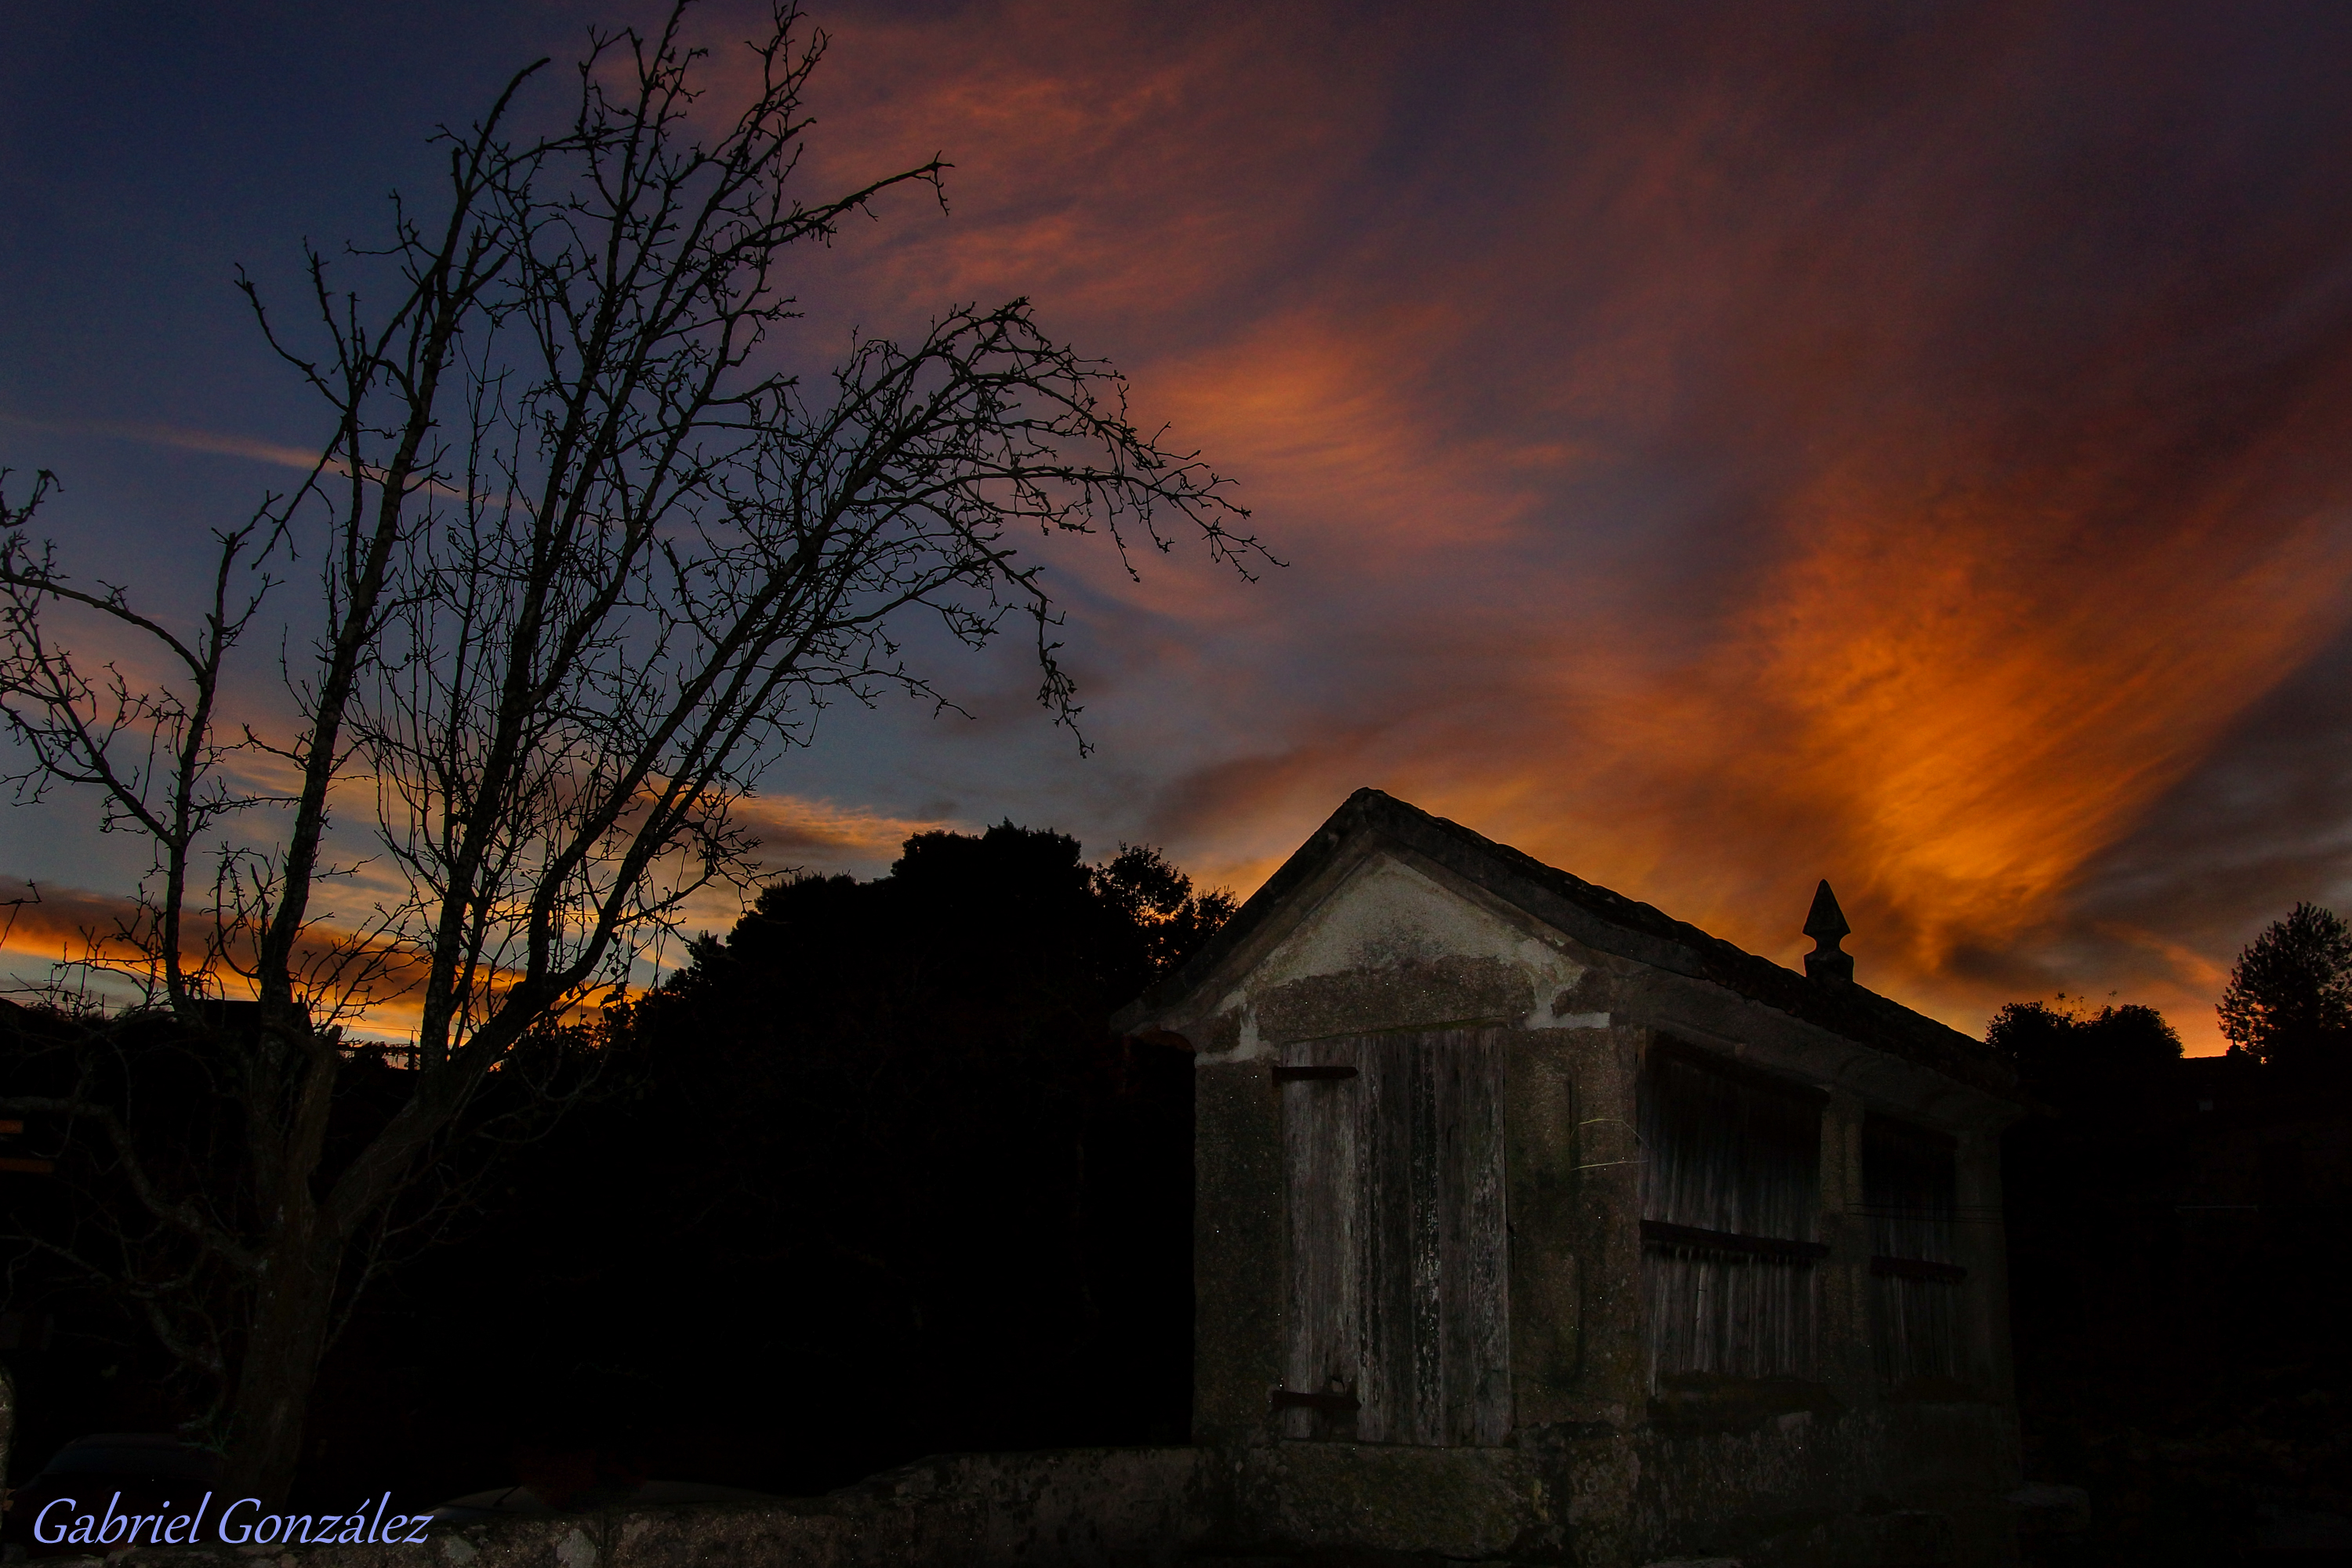
landscape, tree, cloud, sky, sunrise, sunset, night, house, sunlight, morning, dawn, atmosphere, photo, dusk, evening, fire, darkness, spain, galicia, pontevedra, paisajes, amanecer, tamron18270mmpzd, tamron18270, a77, espana, g, ggl1, gaby1, xovesphoto, sonya77, gphoto, xelodegalicia, 18270, sonya77v, gabrielcoru a, cerponz ns, atmospheric phenomenon